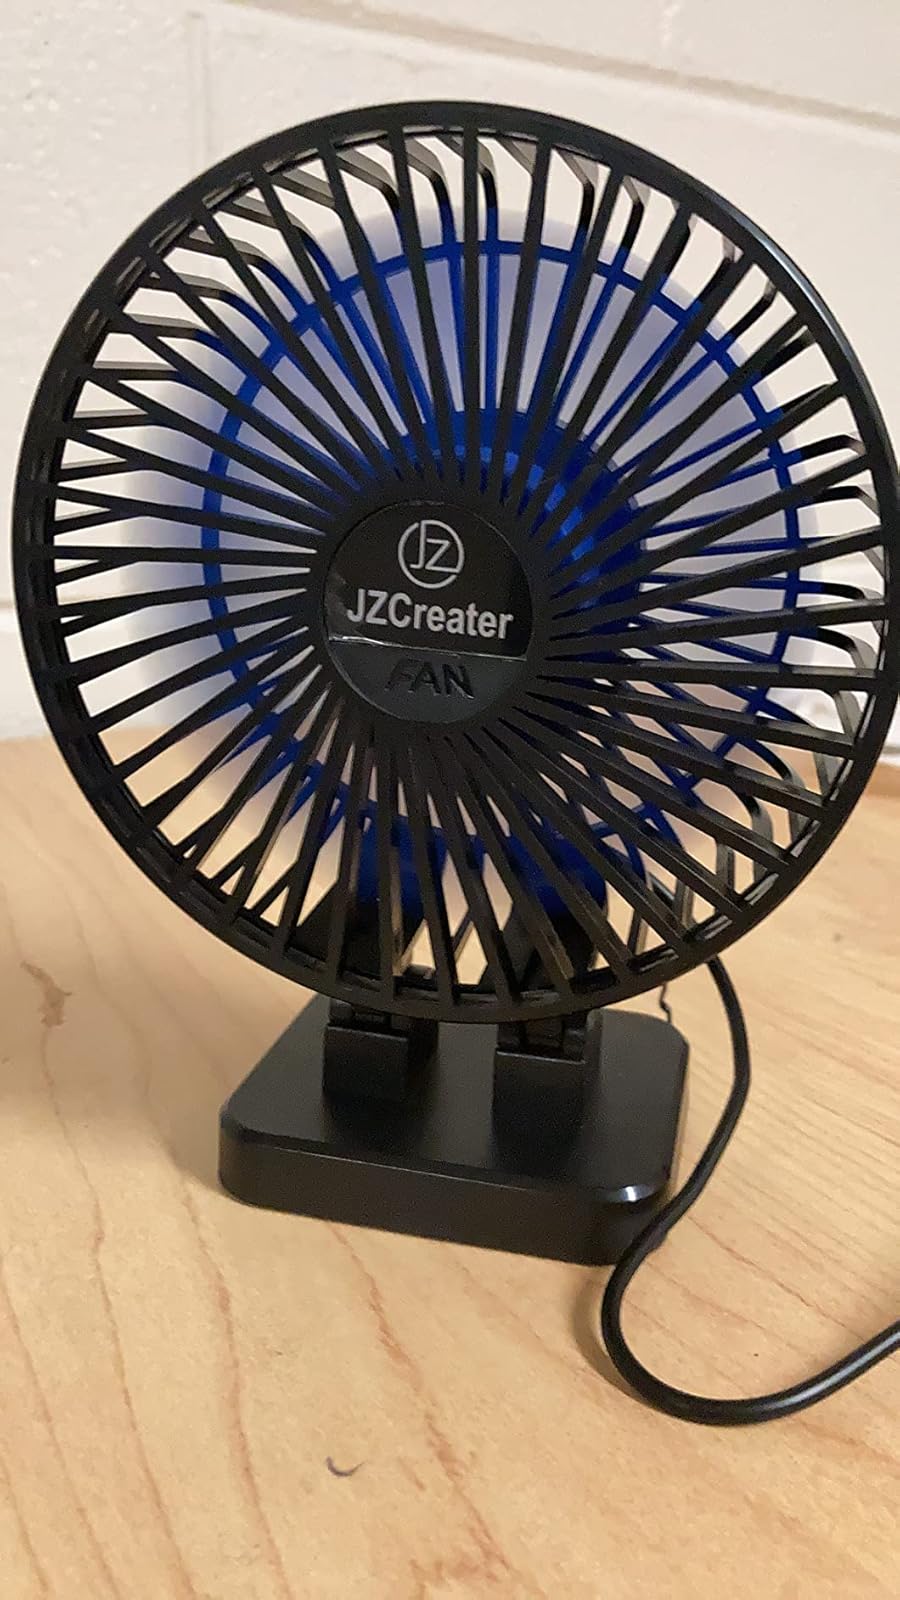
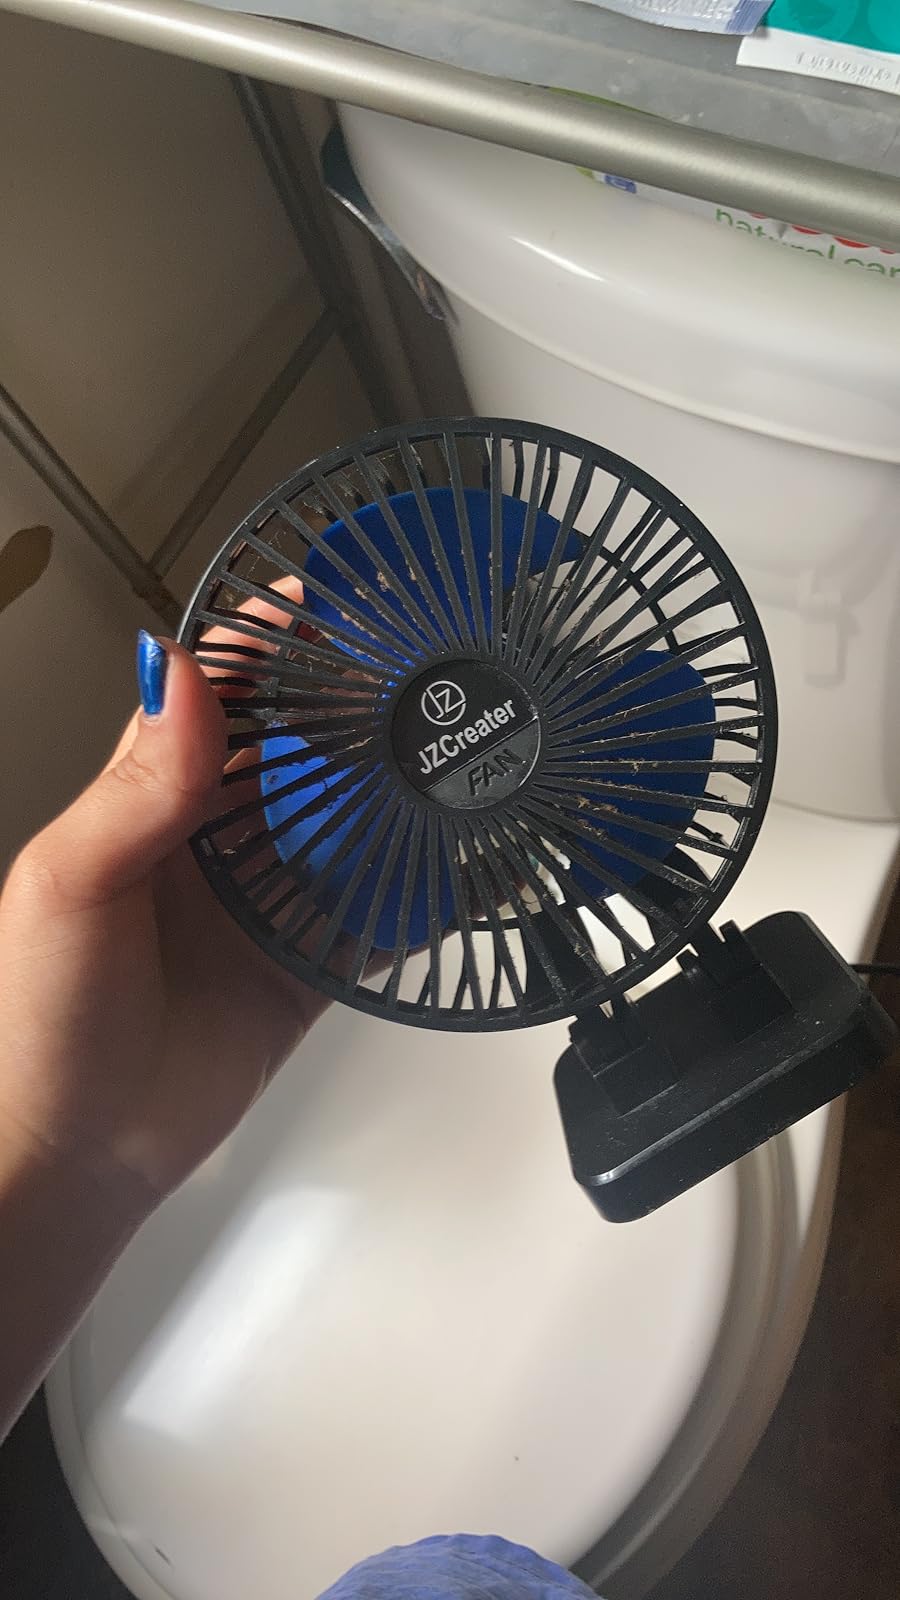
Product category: fan
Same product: yes